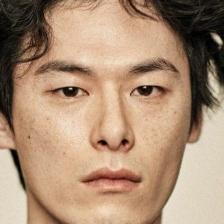
Label: faces